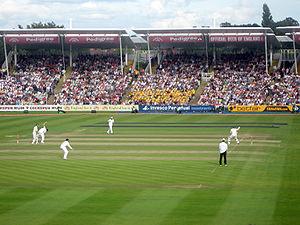
Birmingham /biʁmiŋam/ est une ville et un district métropolitain des Midlands de l'Ouest au centre de l'Angleterre. C'est la deuxième ville la plus peuplée du Royaume-Uni après Londres et avant Manchester. Elle compte une population de 1 141 400 habitants, et fait partie de la conurbation des Midlands de l'Ouest, laquelle a une population de 4 332 629 habitants. Depuis 1889, elle a le statut de cité.